DWFT

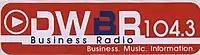
DWBR 104.3 from 1986 to 2017

It became DWBR (and moved to the current frequency at 104.3 MHz) in 1986, after the People Power Revolution. The station held the tagline: "Weaving Beautiful Rhythms". It played old standards music, from the big band era to the Broadway era, playing songs from the 40s to 70s.